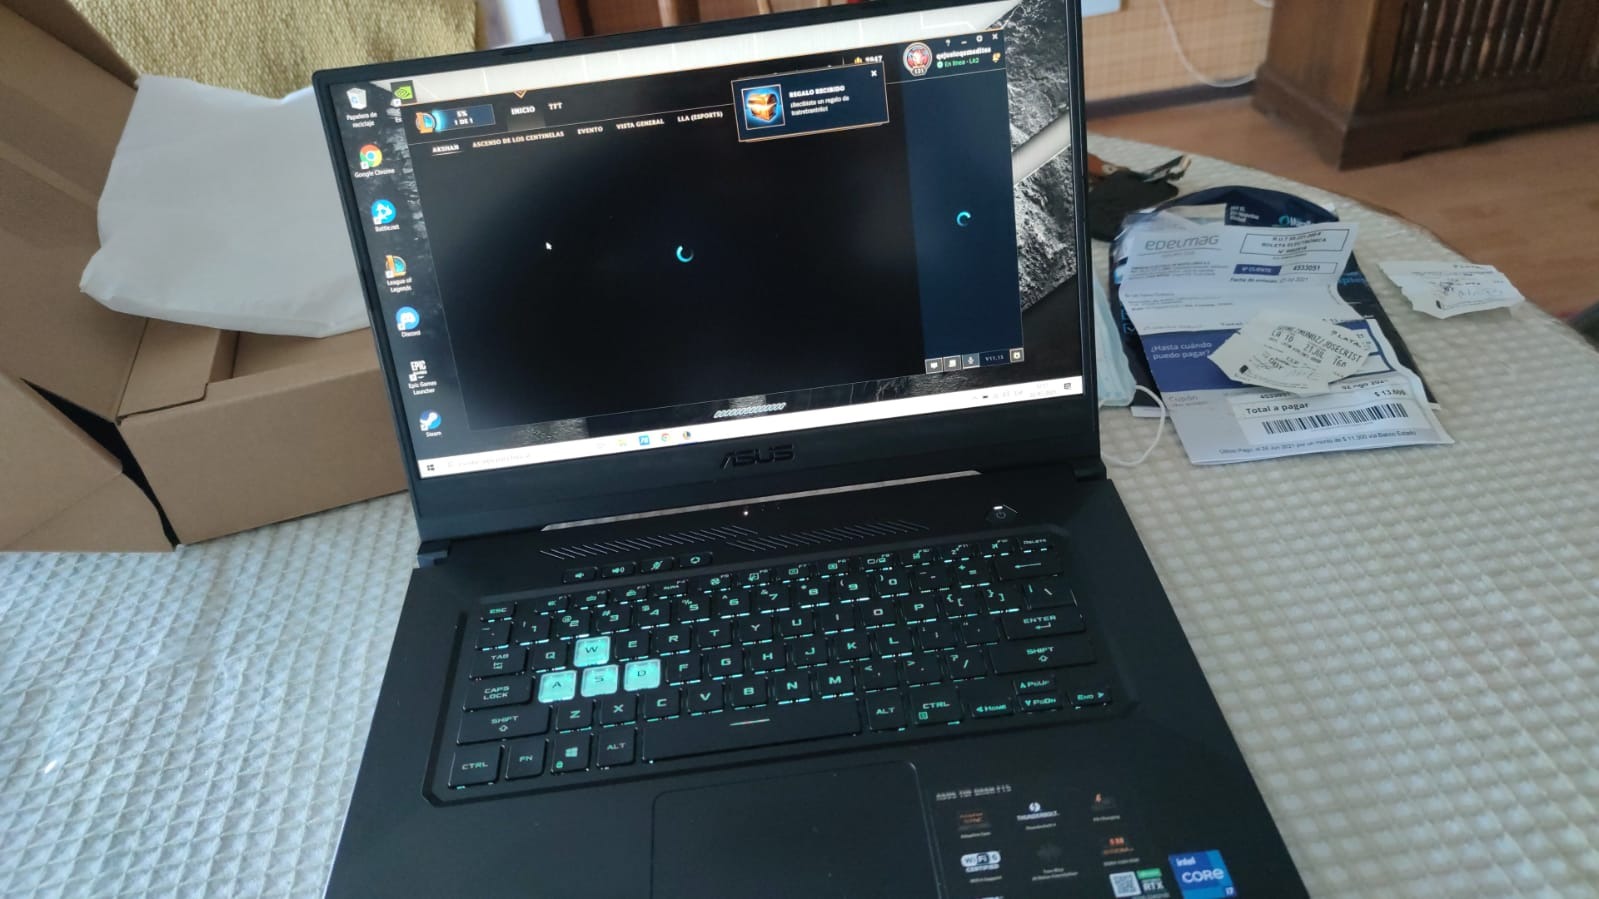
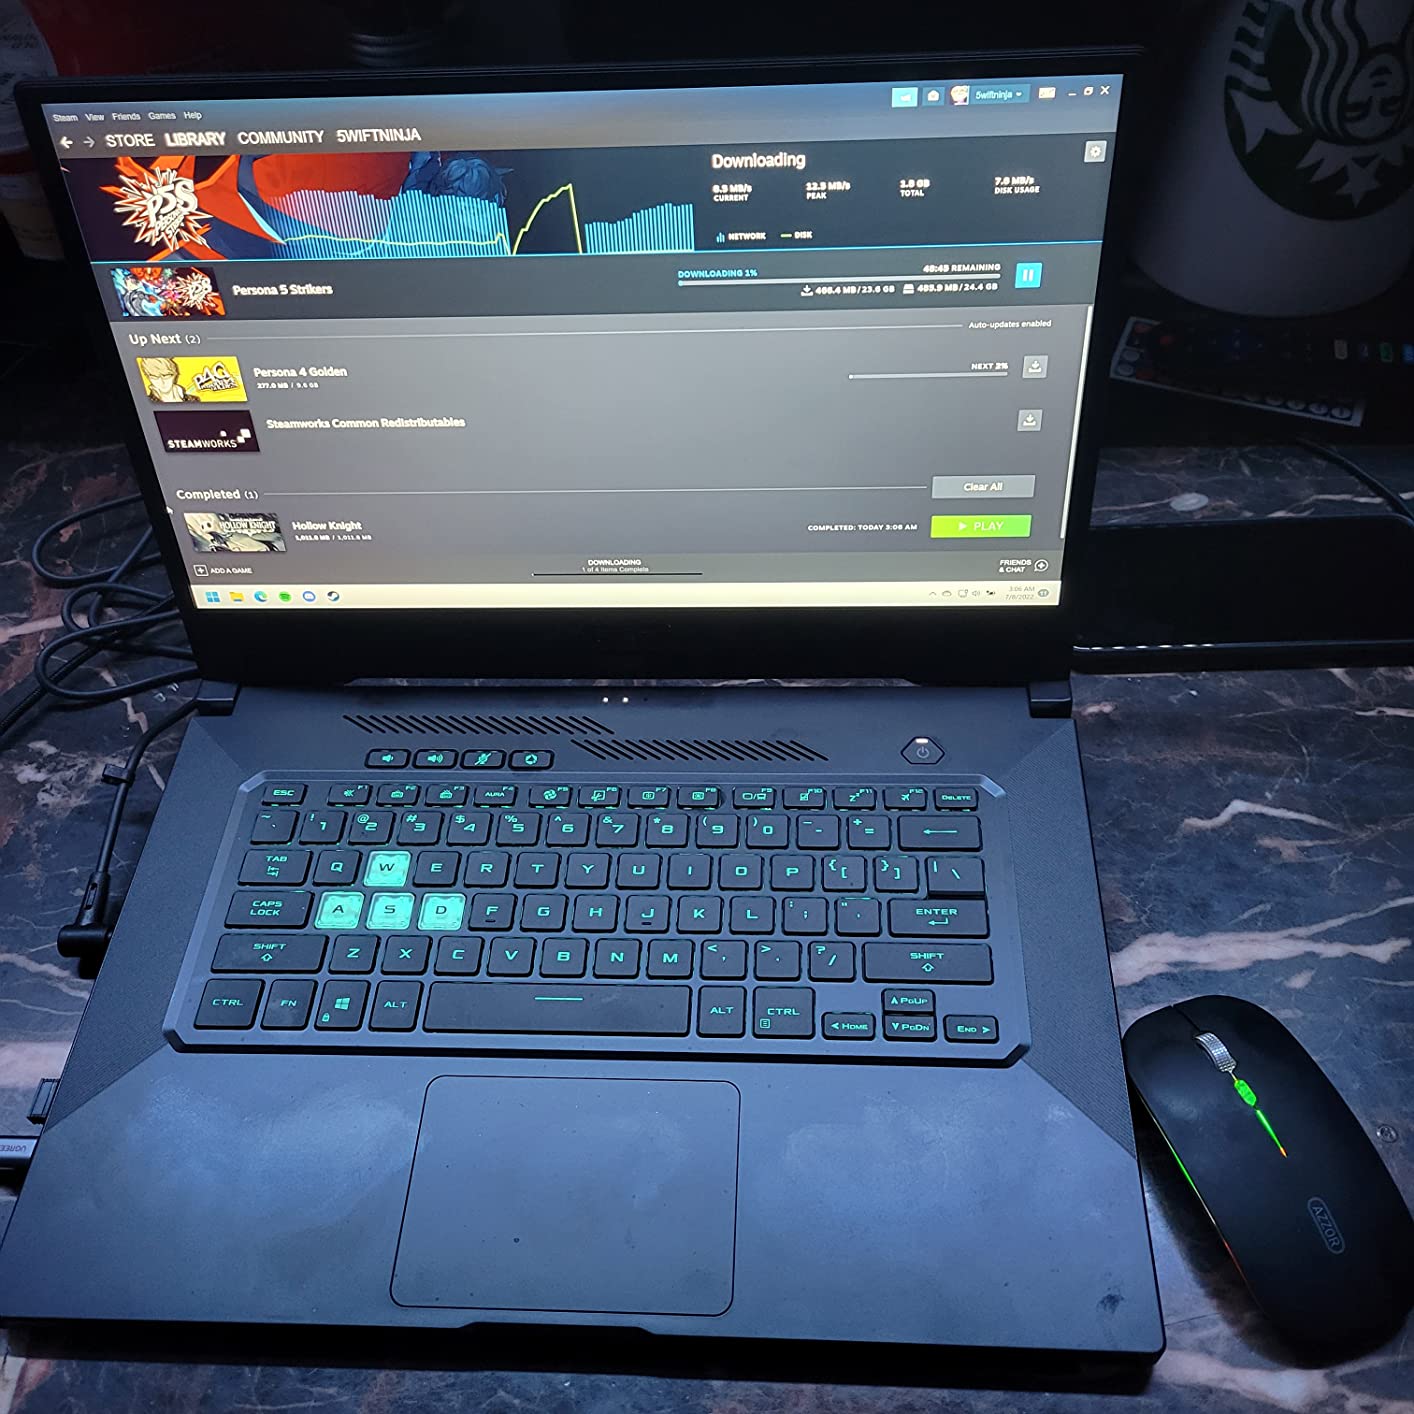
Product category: laptop
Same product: yes